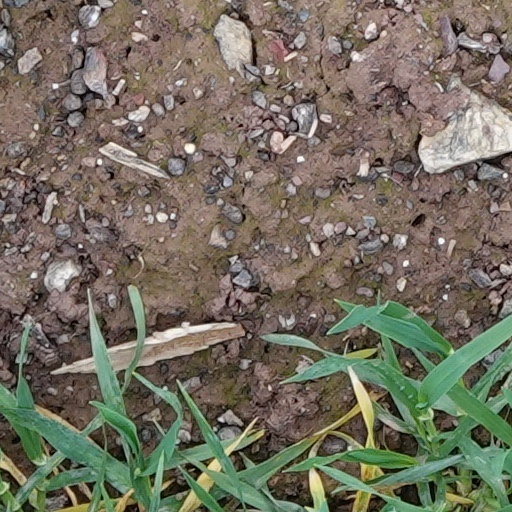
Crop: wheat